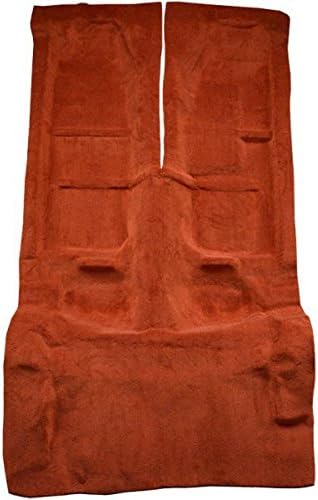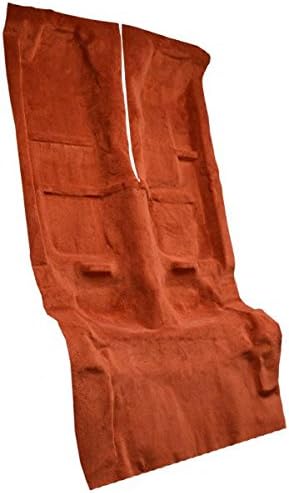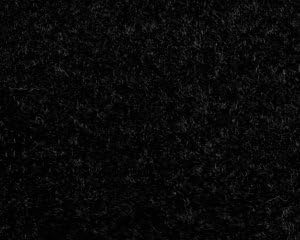
ACC Brand Carpet Compatible with 1993 to 2002 Pontiac Trans Am, Coupe (801-Black Plush Cut Pile)
Category: Automotive
This carpet will be made in 801-Black Plush Cut Pile. Other colors and materials may be available in the selection above. This aftermarket carpet is a replacement for 1993 to 2002 Pontiac Trans Am, Coupe. This item is made in one piece and includes the rear deck behind the back seat. It covers the original carpeted area (it does not go into the rear storage area). This item has a slit cut for the console and DOES NOT come with a heelpad. All of ACC custom formed replacement carpet kits are made in the USA and are heat and pressure formed to fit the exact year, make and model specified above. This carpet will be manufactured with our standard flexible polyethylene backing and unless specified, the jute padding will be attached in the foot area of the floor carpet kit. Installation may require trimming around the edges and the holes may need to be cut. PLEASE FIND THE INSTALL INSTRUCTIONS ON THE HELP TAB IN OUR STORE DETAILS PAGE. Stock Interiors has a wide variety of materials and carpet colors available. Please contact us for free samples if you are trying to match the original or a specific color. This carpet set fits the following years: 1993, 1994, 1995, 1996, 1997, 1998, 1999, 2000, 2001, 2002, 93, 94, 95, 96, 97, 98, 99, 00, 01, 02
Features: Holes may not be cut in auto carpet and carpet may require trimming to install. PLEASE FIND THE INSTALL INSTRUCTIONS ON THE HELP TAB IN OUR STORE DETAILS PAGE. | Carpet Fits Coupe. Unless otherwise noted, the jute padding is heat bonded to the backside of the carpet and a heel pad is welded to the correct location. This item is made in 801-Black Plush Cut Pile carpet. | ACC Brand Carpet compatible with Pontiac Trans Am will be Heat and Pressure formed using a form that was created from the original floor pan. Carpet is guaranteed to fit to the floor when installed correctly. | All carpets are Made in USA with Top Quality auto carpet materials. IF YOU ARE NOT 100% SURE OF THE COLOR/MATERIAL YOU NEED, PLEASE CONTACT US BEFORE ORDERING. | Automotive carpet will fit just like original carpet when installed correctly and is Guaranteed against Defects. This item fits the years: 1993 1994 1995 1996 1997 1998 1999 2000 2001 2002